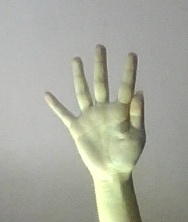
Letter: sheen